Cross-Country Crime

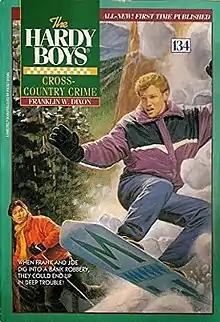

Cross-country Crime is the 134th book in the "Hardy Boys" series of detective/adventure books, a series written for teenage readers over many years by a number of ghostwriters, most notably Leslie McFarlane, under the pseudonym of Franklin W. Dixon.